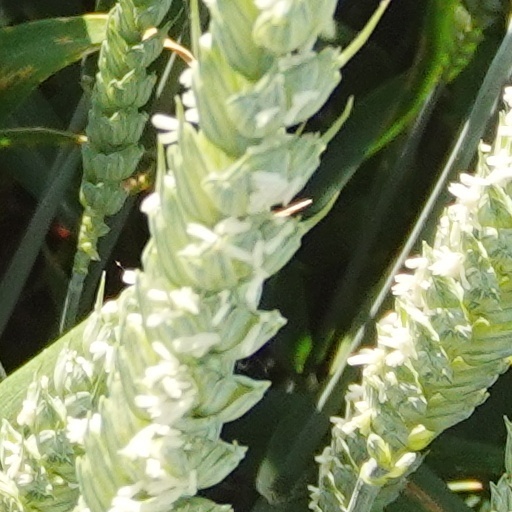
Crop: wheat